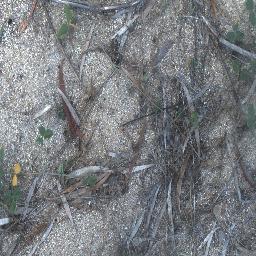
Label: negative